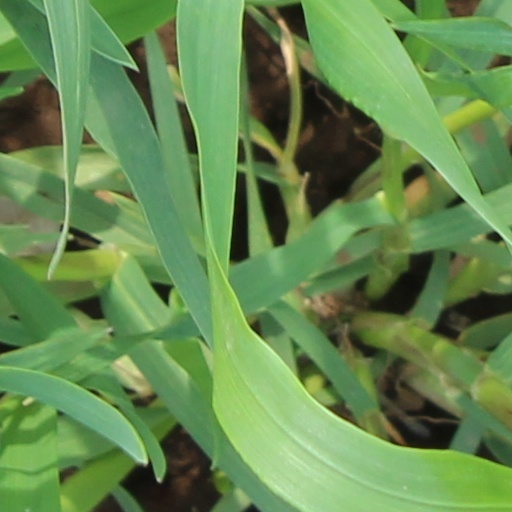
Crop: wheat